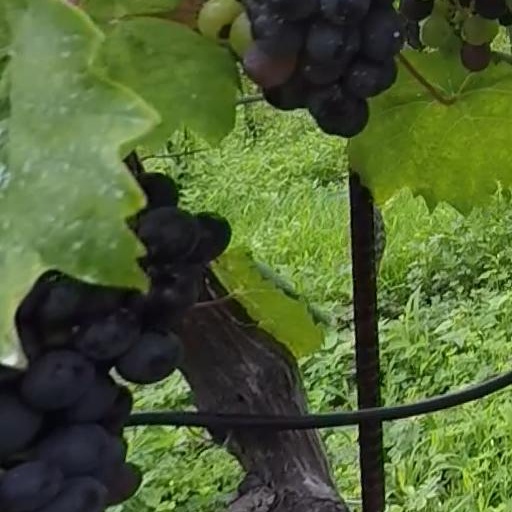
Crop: grape